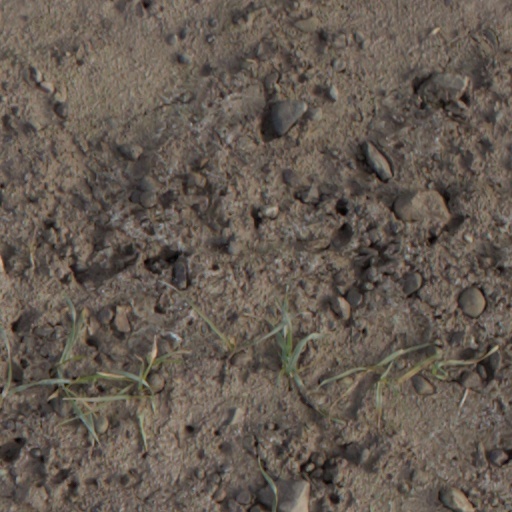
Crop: wheat